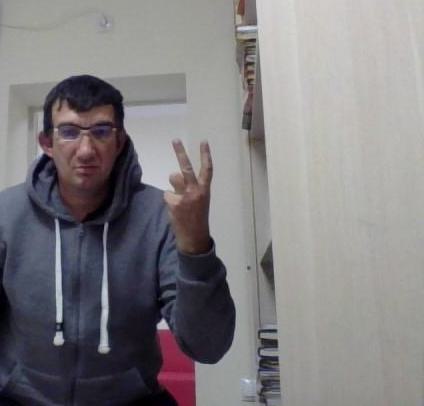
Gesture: peace_inverted